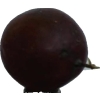
Label: gooseberry